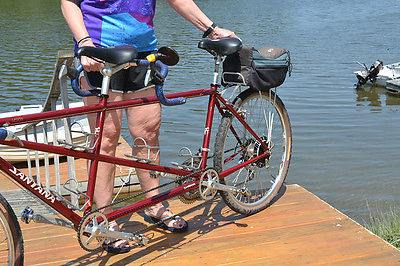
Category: bicycle